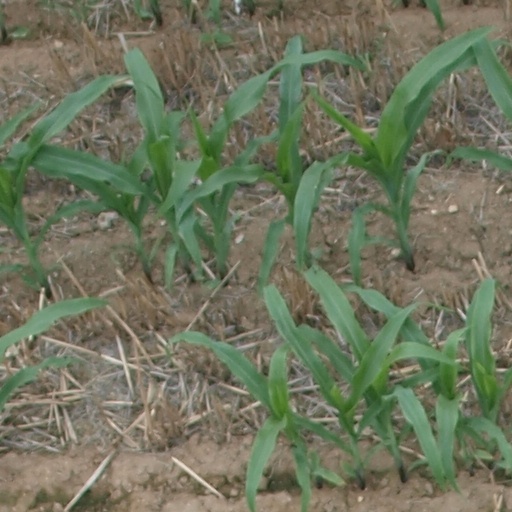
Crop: maize; corn